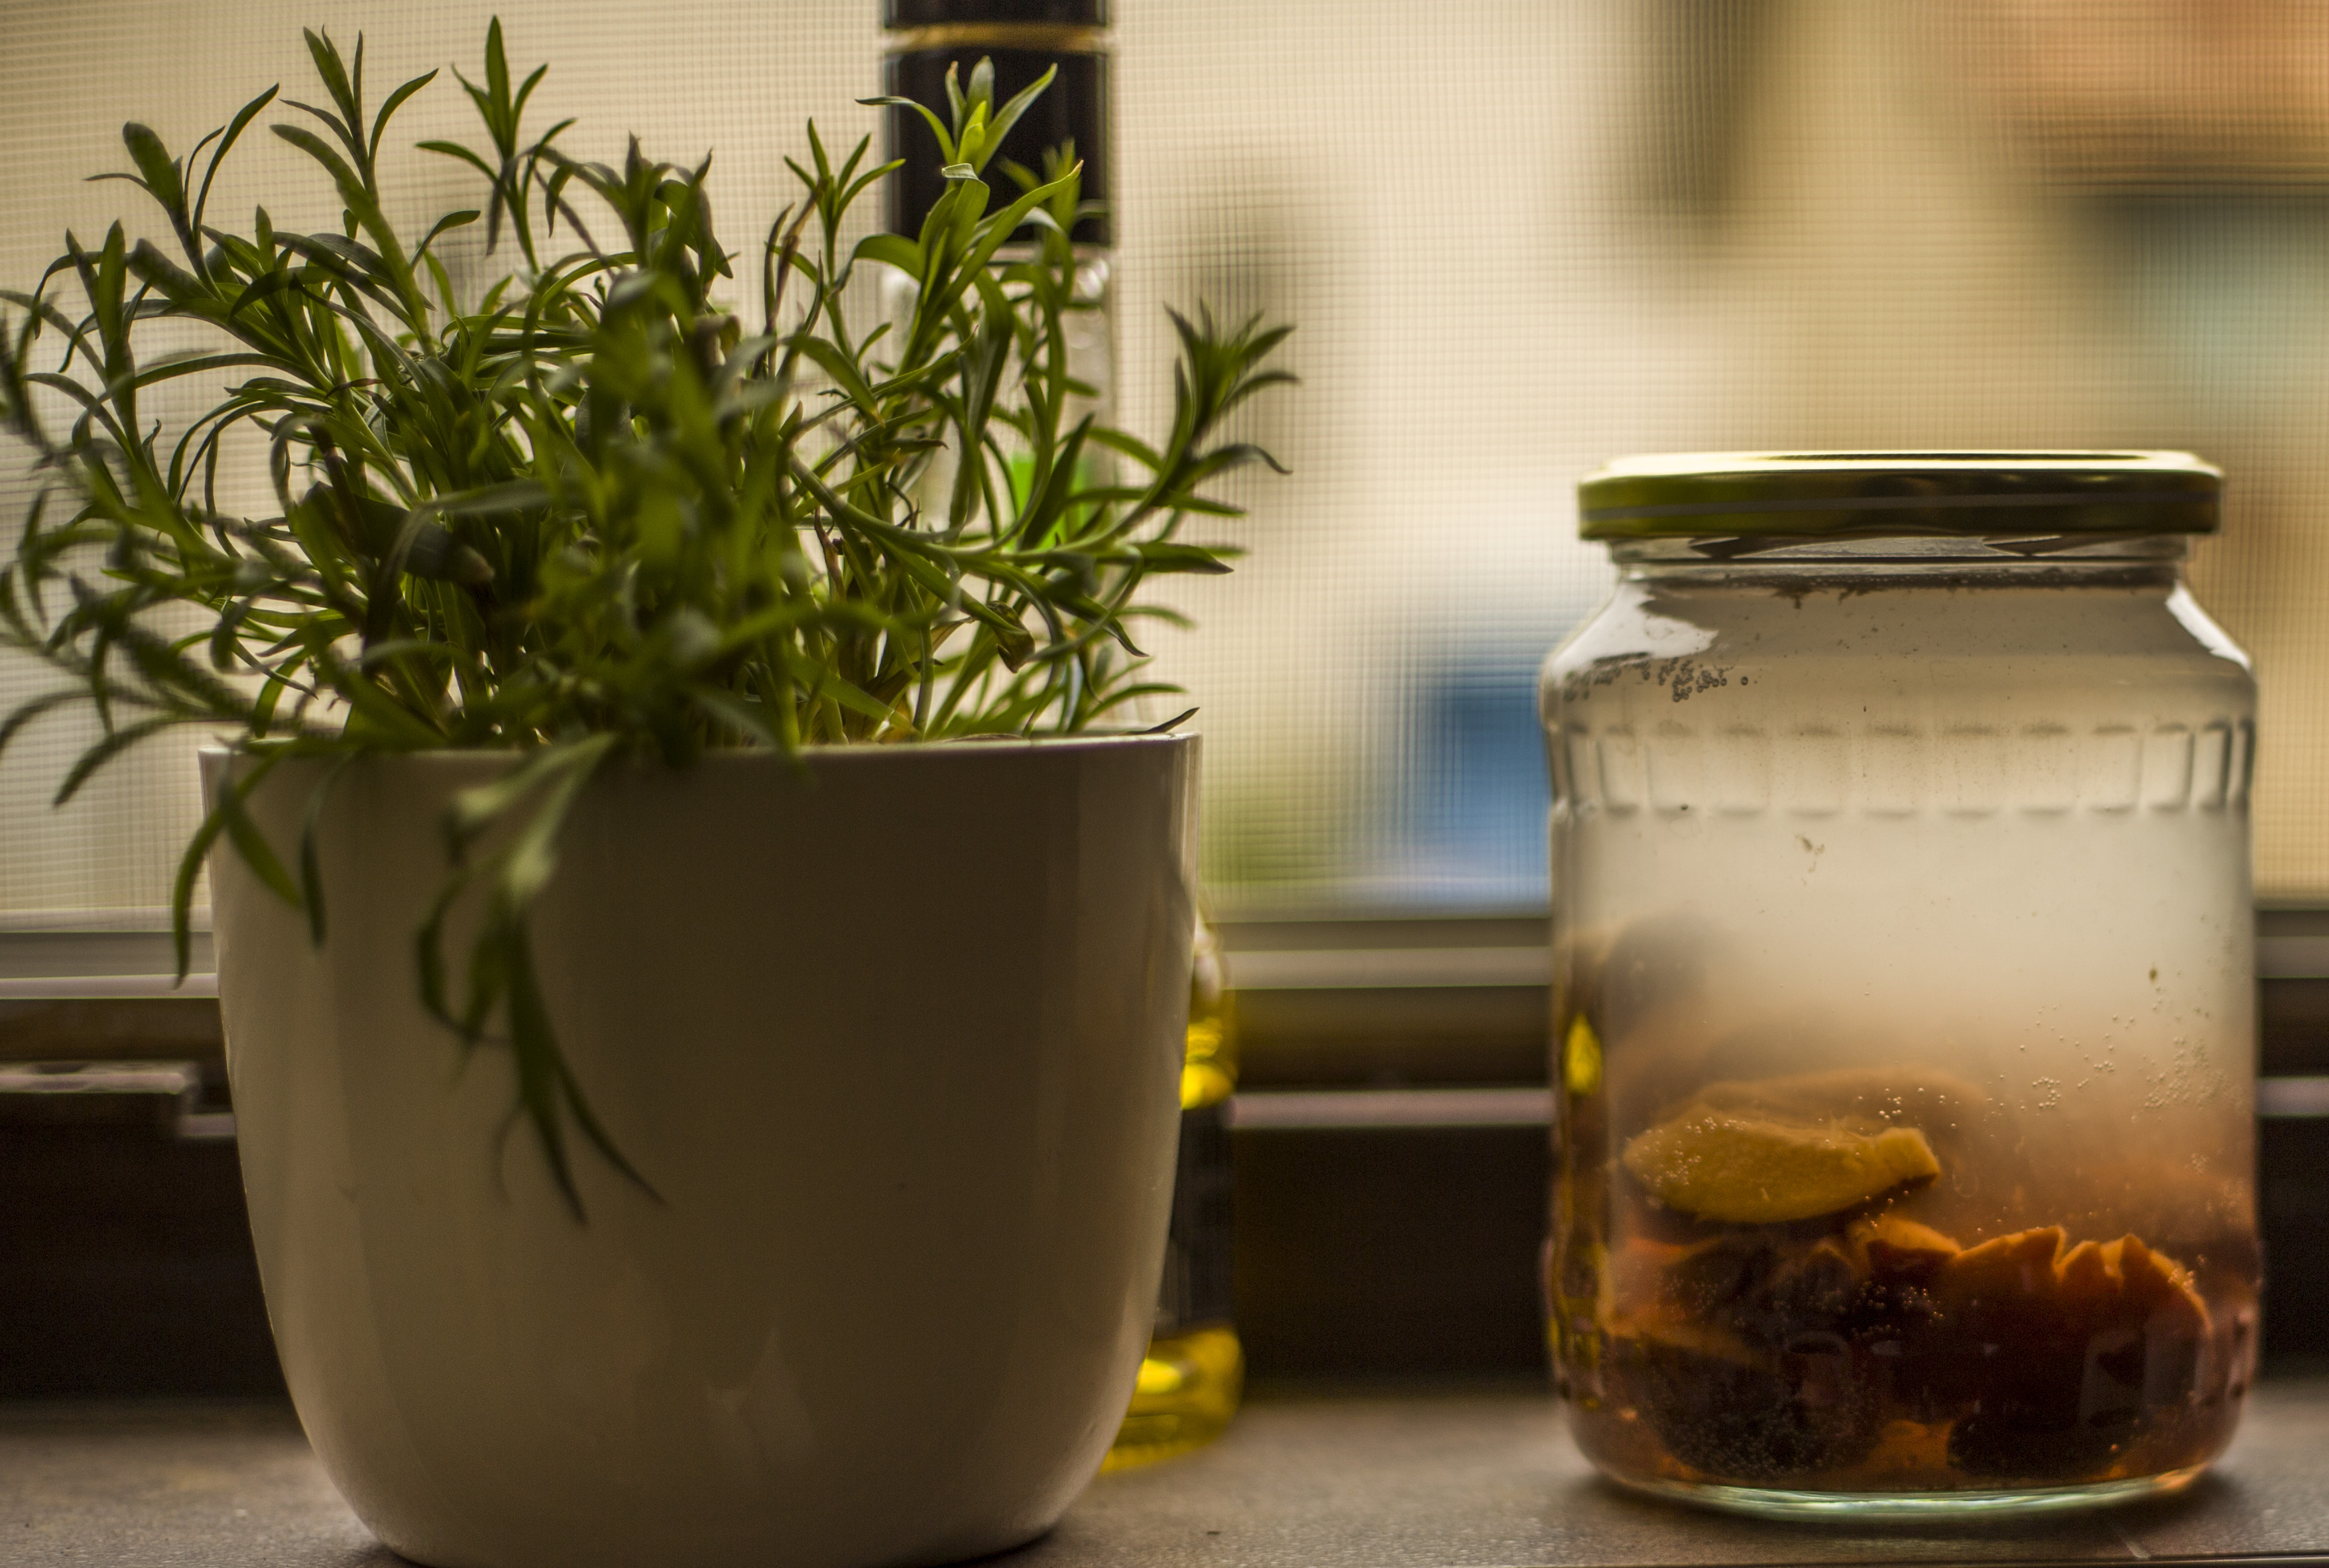
conserved, food, herb, savour, relax, sun, mason jar, rosemary, plant, Preserved food, glass, ingredient, houseplant, tableware, drinkware